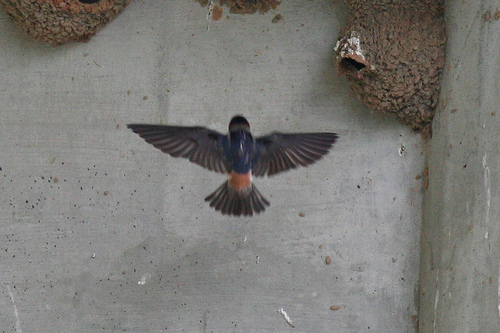
the bird has a black body and red rump.
the bird has has a dark brown to black colored crown and coverts with a small patch of brown near its retrice.
the bird has grey wings and a red tail with blue feathers on the bodya bird with a brown rump, blue back, and gray wings.
this is a greyish bird with a light brown rump, and a black crown.
this bird has wings that are black and has a black crown
this bird has wings that are black and has a orange rumpp
this bird has a red rump, brown and cream wings, and a navy blue back.
this bird is black with a rusty red color covering its vent area.
the bird has two large brown wingbars that are long.
Species: Cliff Swallow